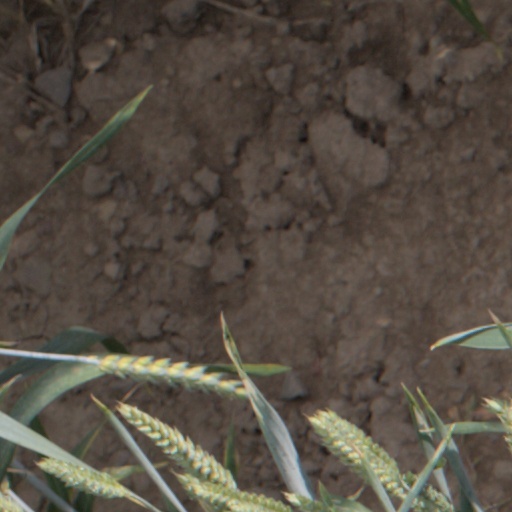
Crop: wheat